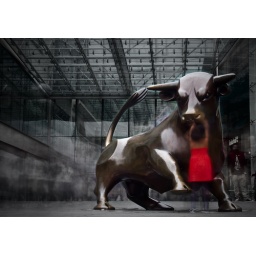
The girl in the red dress